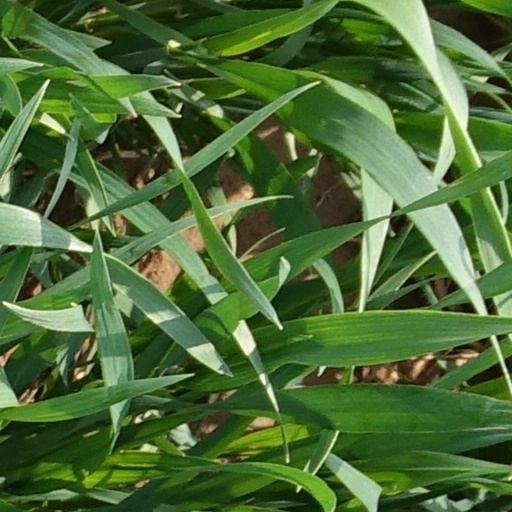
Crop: wheat